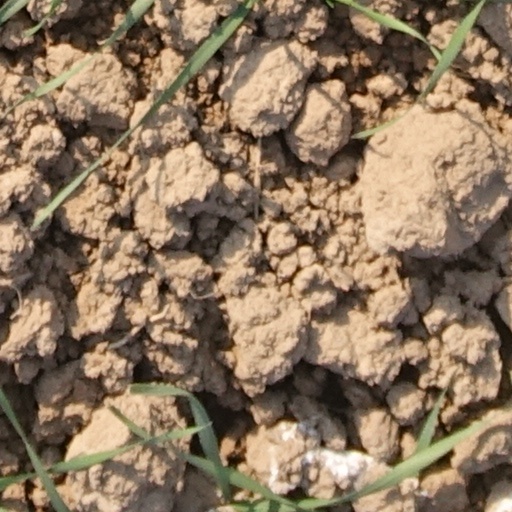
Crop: wheat